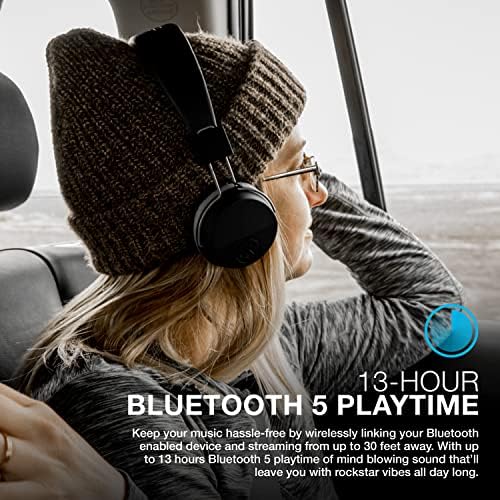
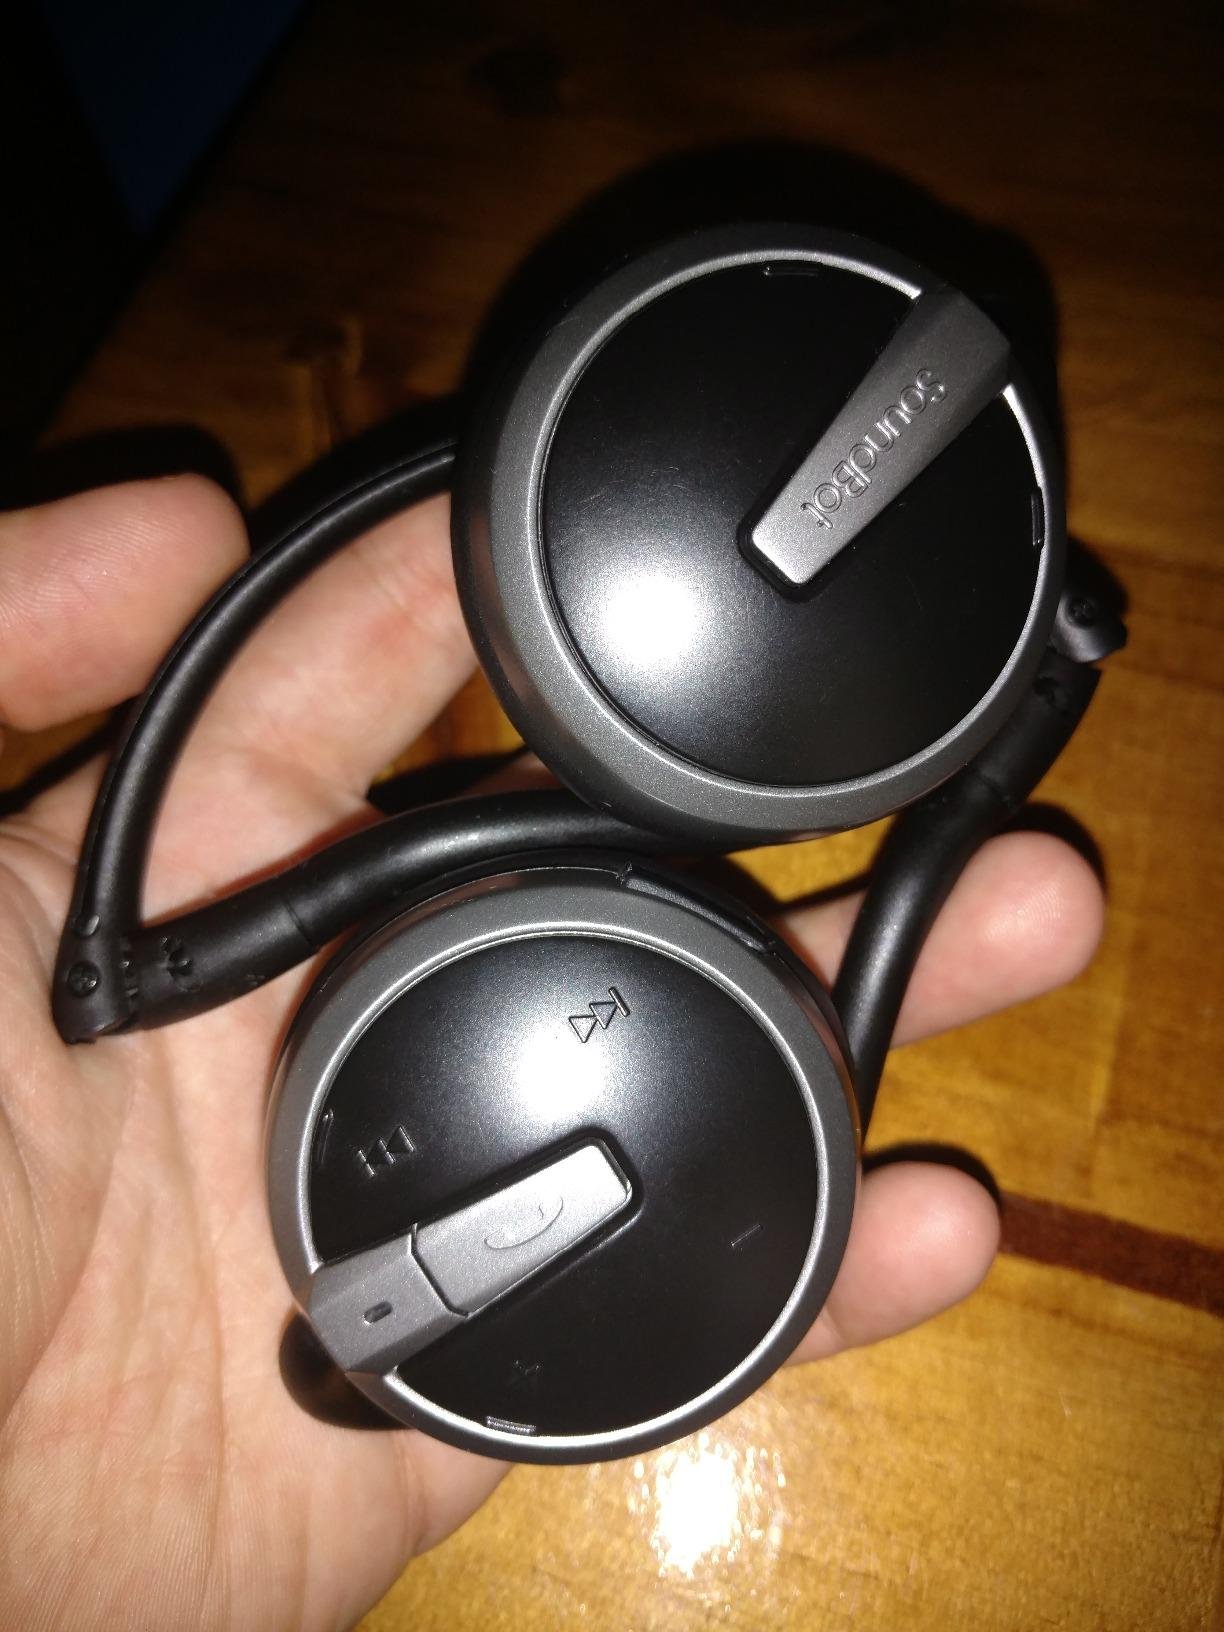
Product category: headphones
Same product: no